List of The Flash characters

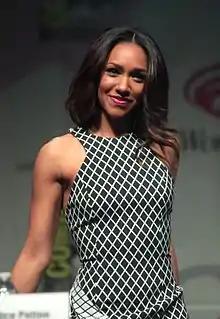
Candice Patton

Bartholomew Henry "Barry" Allen (portrayed by Grant Gustin; seasons 1–9) is the main protagonist of the series. He is an awkward assistant crime-scene investigator (CSI) for the Central City Police Department (CCPD) who moonlights as the Flash. Barry is traumatized as a child when his mother Nora is murdered by the Reverse-Flash and his father Henry is framed for the crime. Barry tries to discover what happened that night. He first appears in "Arrow", personally investigating a superhuman-related crime in Starling City. Barry is a fan of the Arrow's exploits and learns Oliver Queen is the vigilante; they become good friends. Sometime after Barry returns to Central City, he is struck in his laboratory by lightning which was affected by dark matter from the explosion of the S.T.A.R. Labs' particle accelerator. Logan Williams portrays Barry as a child (recurring: season 1; guest: season 2).